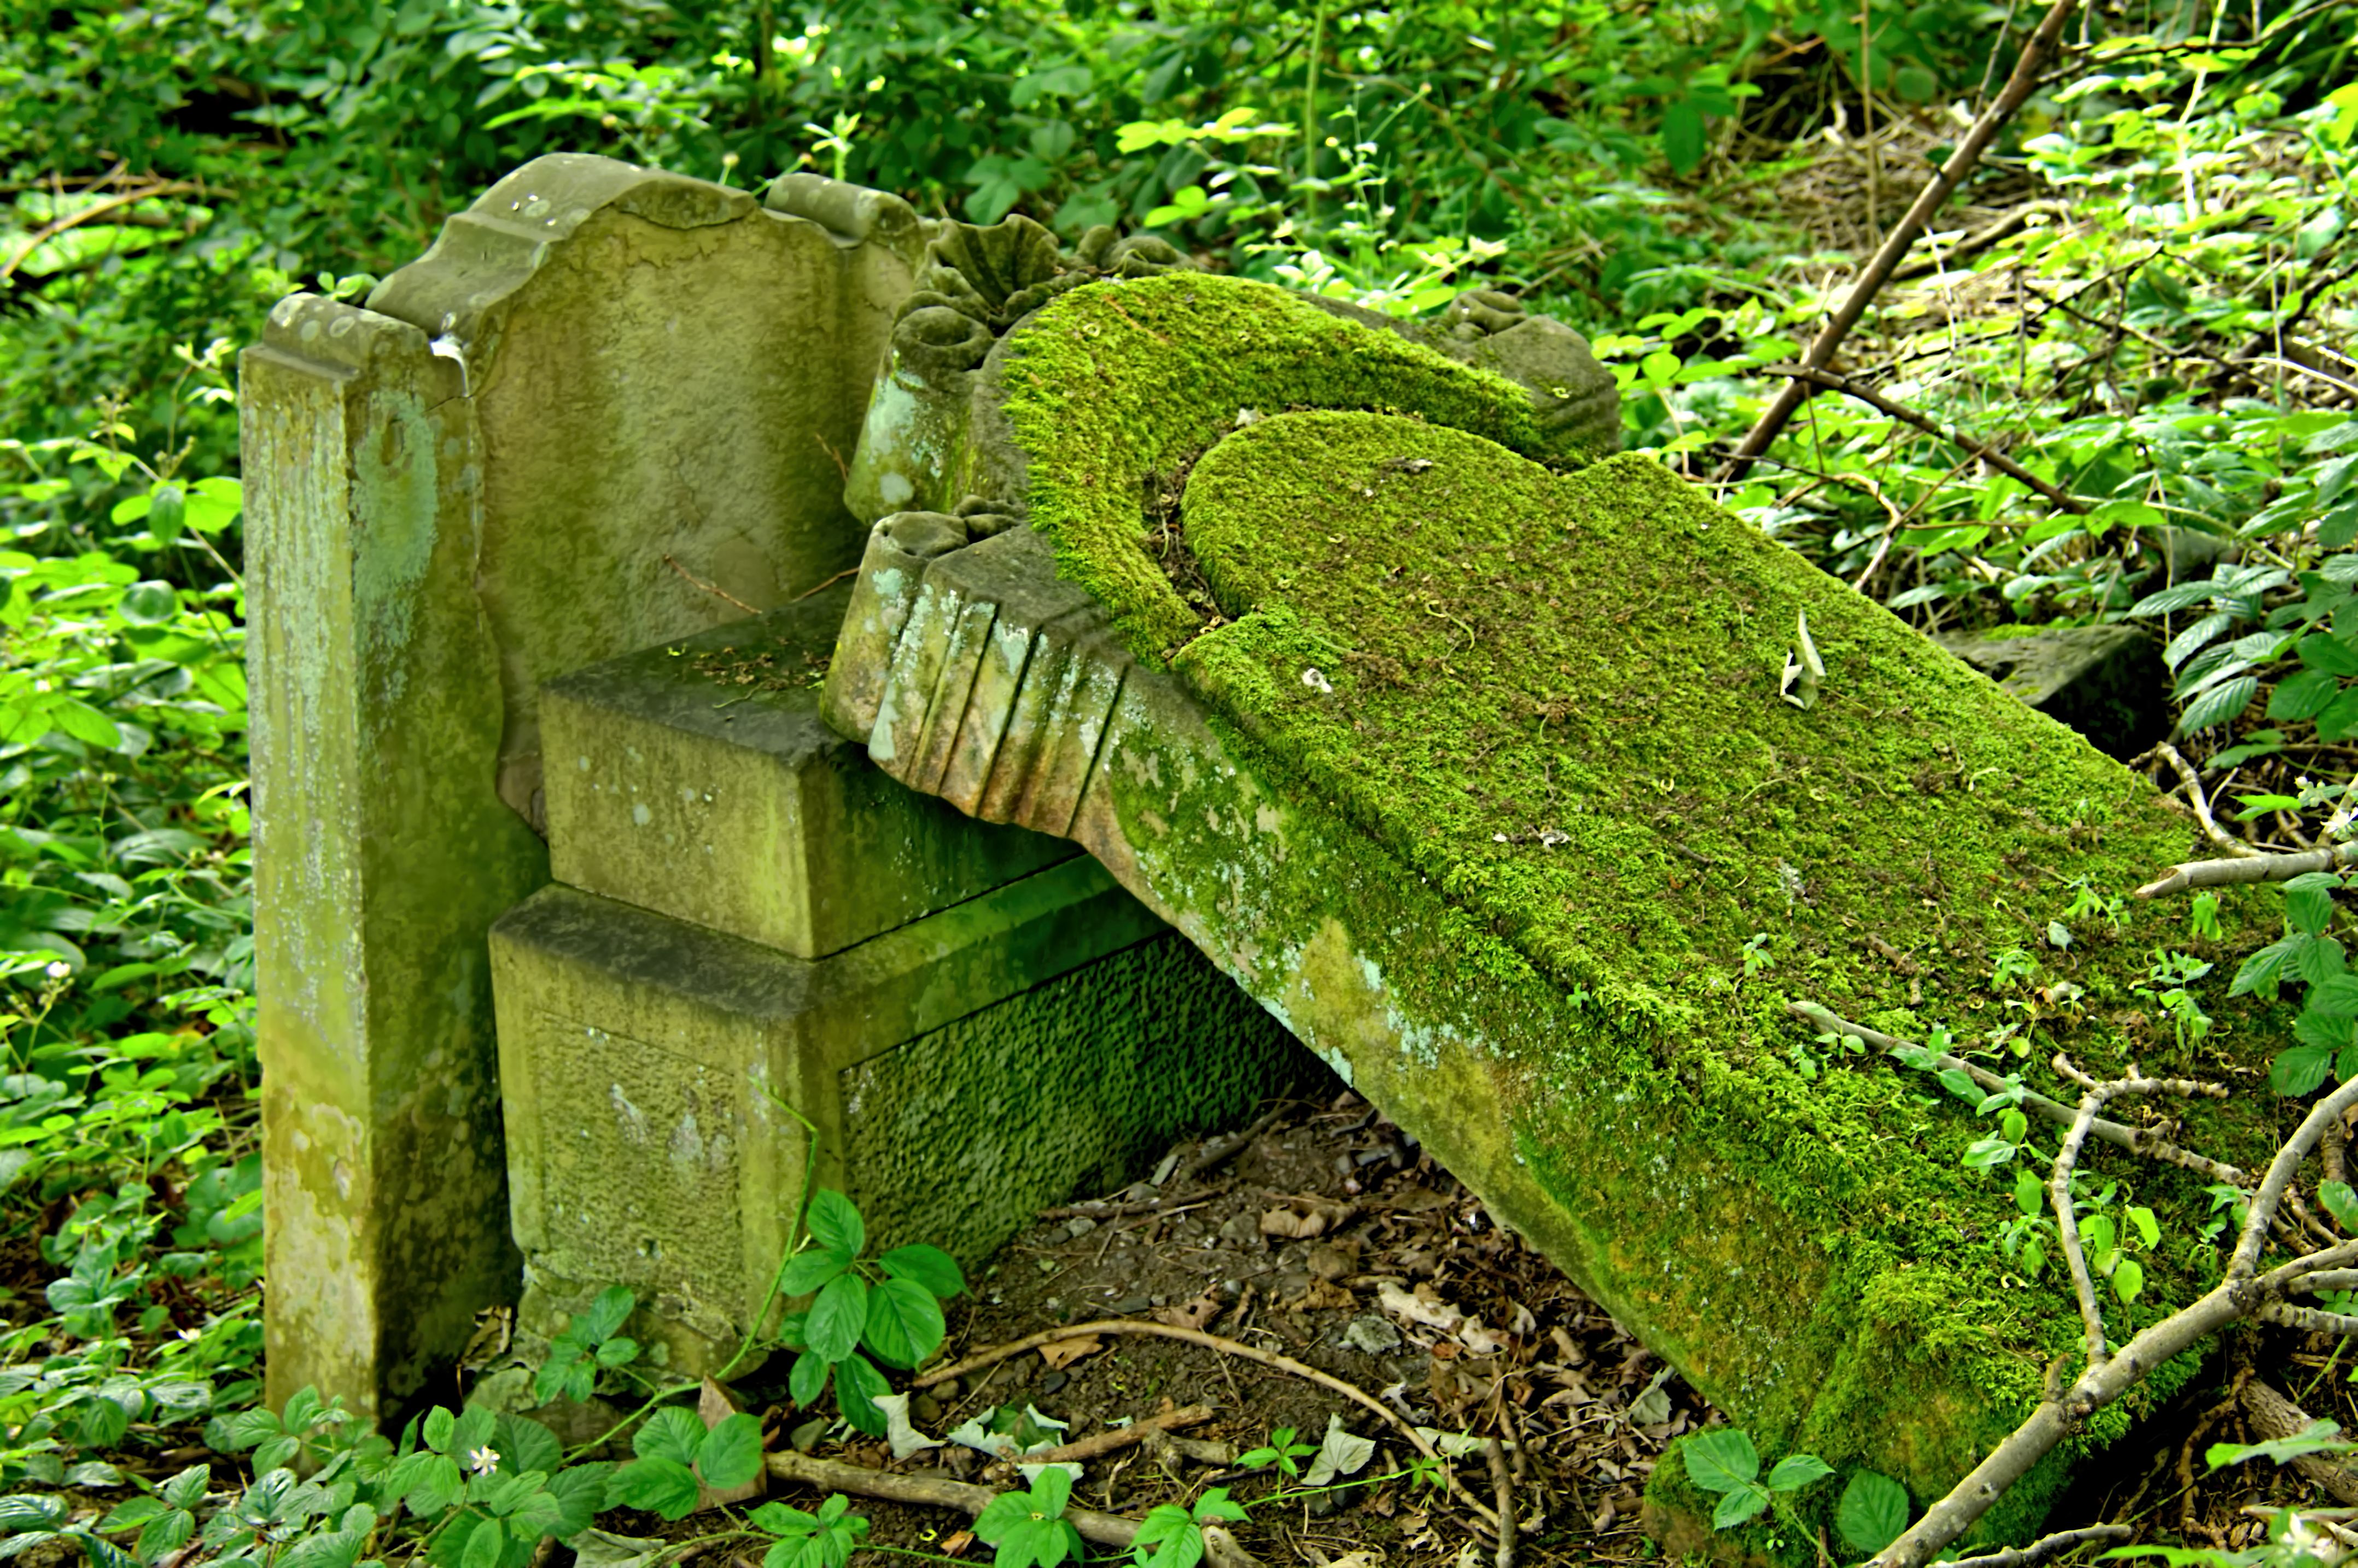
tree, forest, rock, leaf, trunk, green, jungle, botany, garden, rainforest, woodland, habitat, ecosystem, ruby3, old growth forest, natural environment